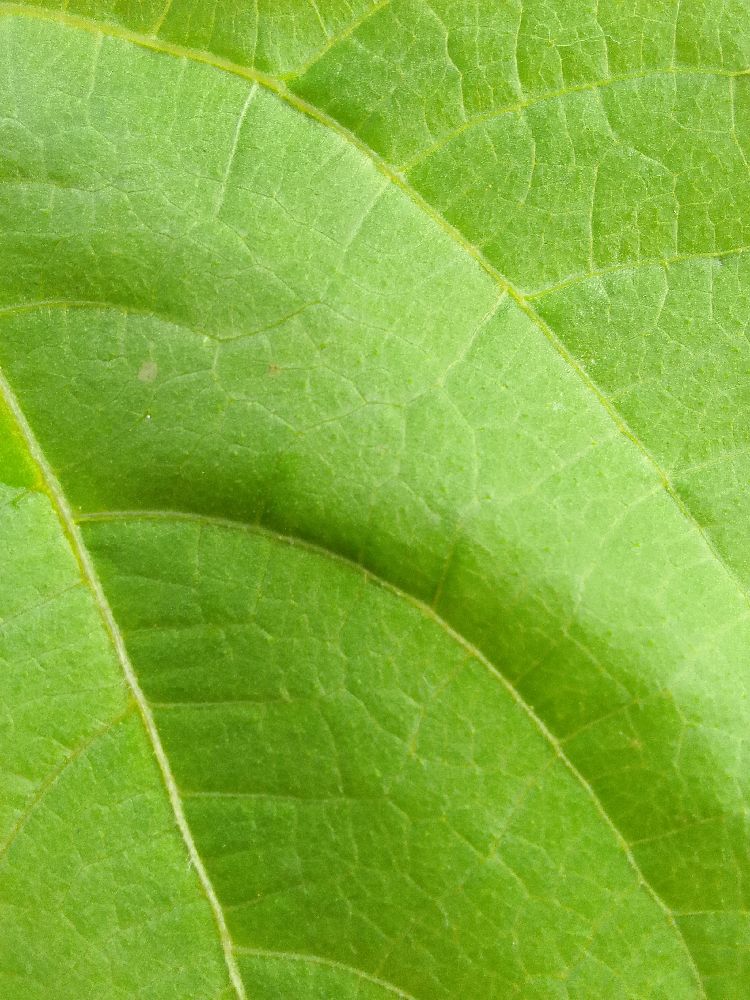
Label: healthy